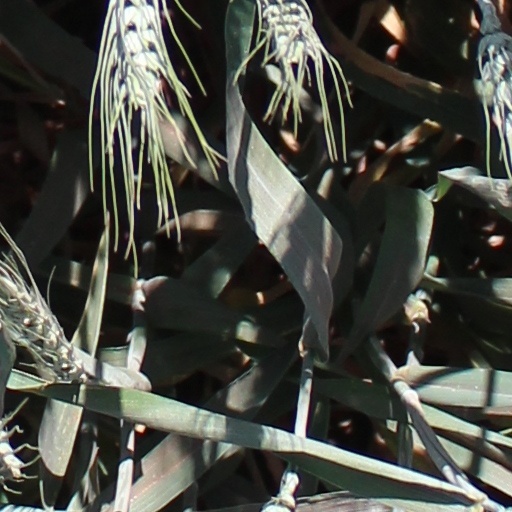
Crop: wheat